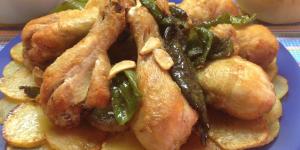
muslos de pollo con pimientos y patatas